Hurricane Erin (1995)

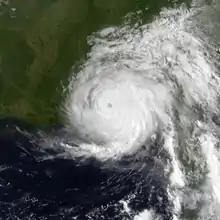
Erin at peak intensity shortly before landfall in Pensacola on August 3

Hurricane Erin was the first hurricane to strike the contiguous United States since Hurricane Andrew in 1992. The fifth tropical cyclone, fifth named storm, and second hurricane of the unusually active 1995 Atlantic hurricane season, Erin developed from a tropical wave near the southeastern Bahamas on July 31. Moving northwestward, the cyclone intensified into a Category 1 hurricane on the Saffir–Simpson scale near Rum Cay about 24 hours later. After a brief jog to the north-northwest on August 1, Erin began moving to the west-northwest. The cyclone then moved over the northwestern Bahamas, including the Abaco Islands and Grand Bahama. Early on August 2, Erin made landfall near Vero Beach, Florida, with winds of . The hurricane weakened while crossing the Florida peninsula and fell to tropical storm intensity before emerging into the Gulf of Mexico later that day.